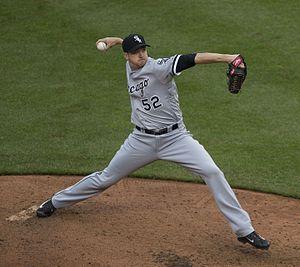
Jacob Steven Petricka est un lanceur de relève droitier des White Sox de Chicago de la Ligue majeure de baseball.